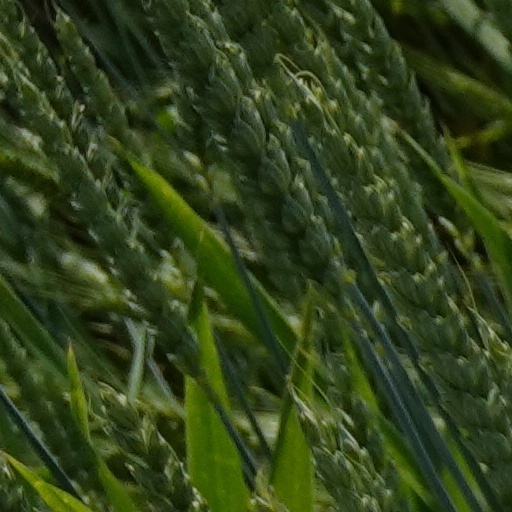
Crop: wheat